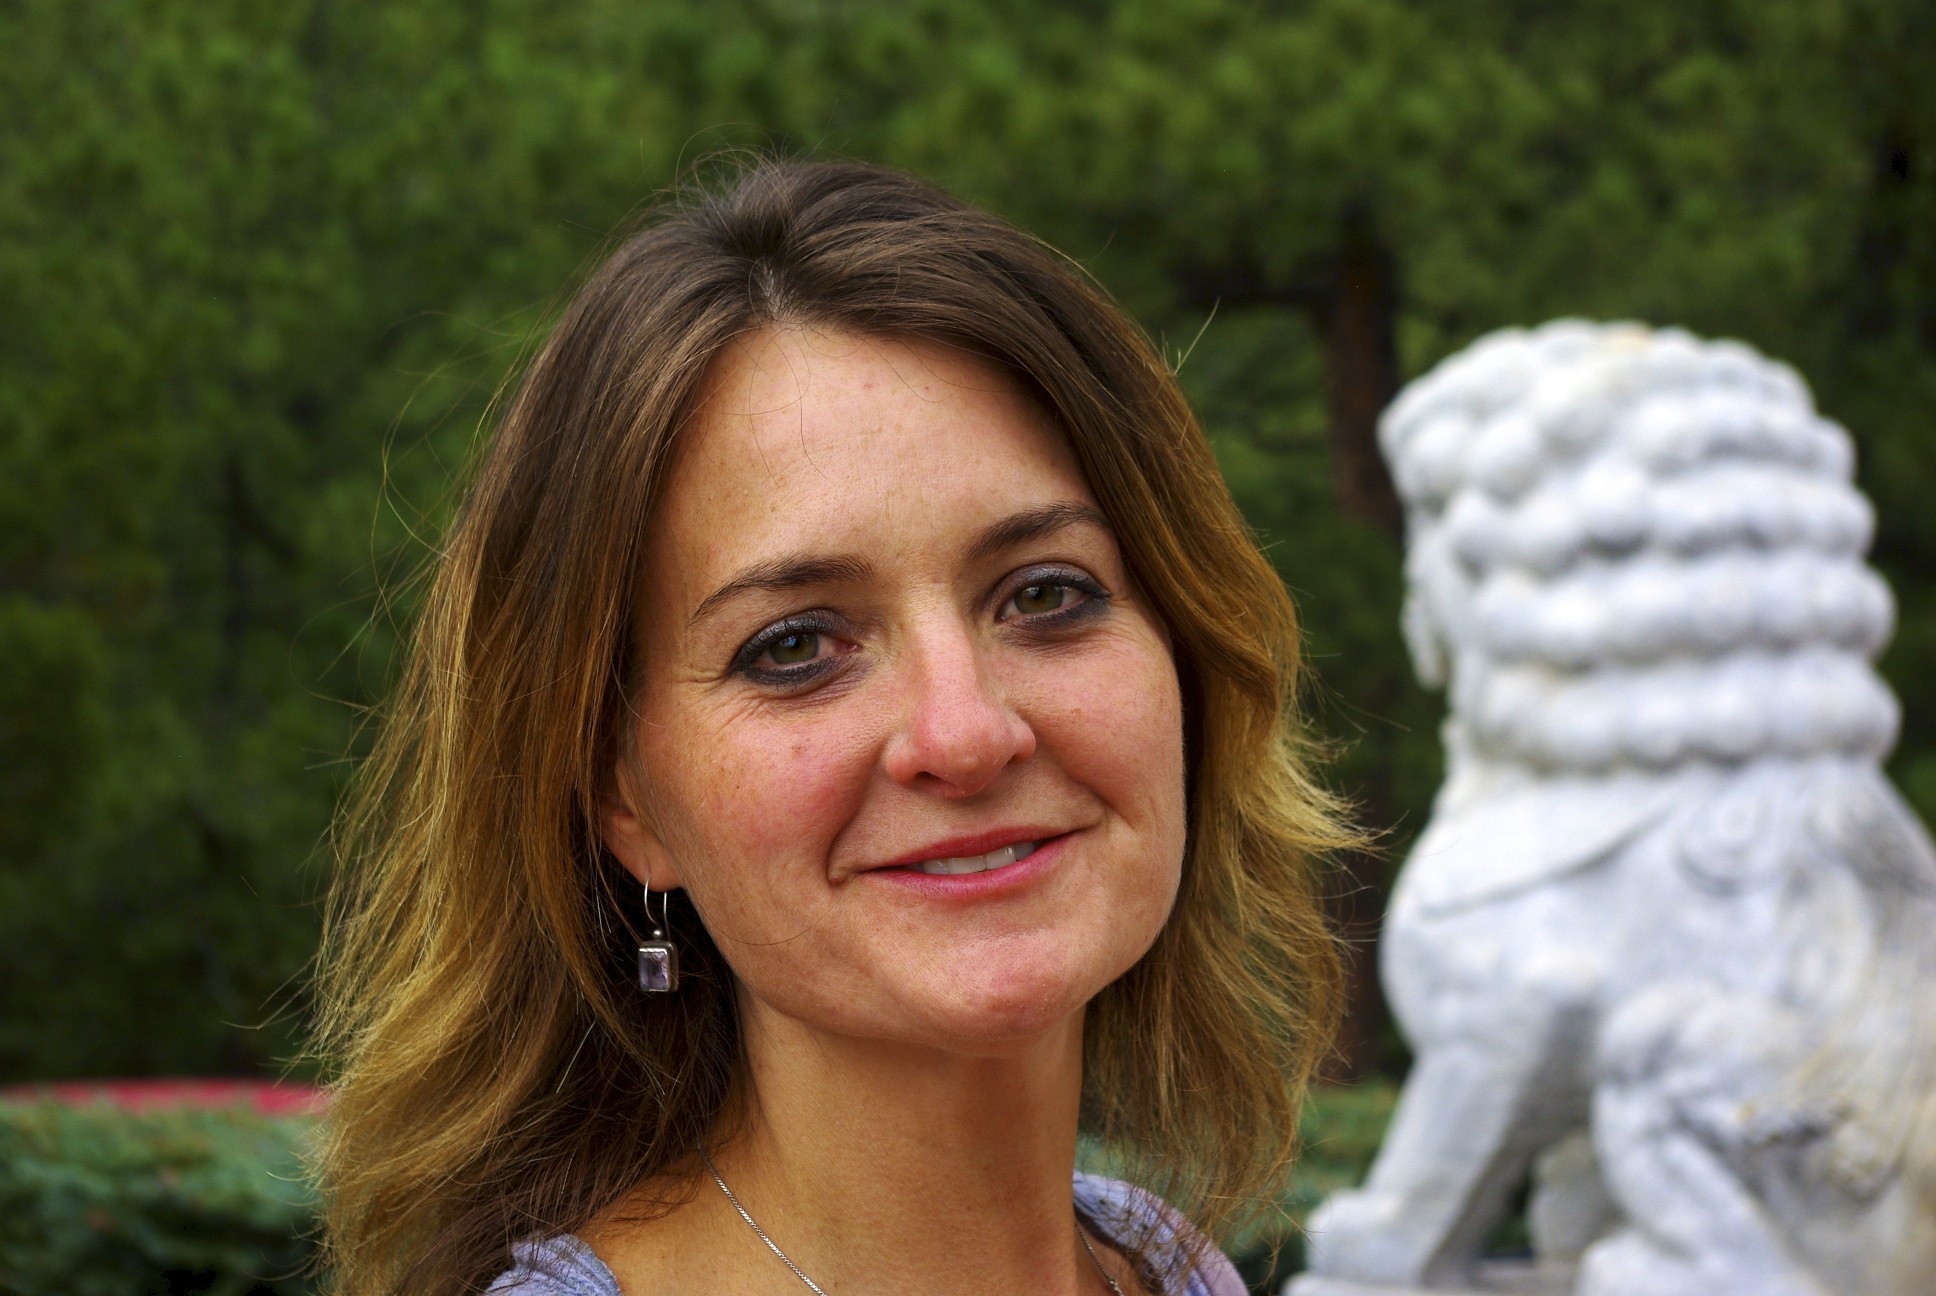
person, people, girl, woman, hair, female, portrait, model, child, lady, facial expression, smiling, smile, senior citizen, close up, face, happy, eye, head, skin, beauty, photo shoot, portrait photography